July 1980 lunar eclipse

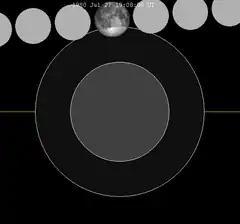
The Moon's hourly motion shown right to left

A penumbral lunar eclipse occurred at the Moon’s descending node of orbit on Sunday, July 27, 1980, with an umbral magnitude of −0.7263. A lunar eclipse occurs when the Moon moves into the Earth's shadow, causing the Moon to be darkened. A penumbral lunar eclipse occurs when part or all of the Moon's near side passes into the Earth's penumbra. Unlike a solar eclipse, which can only be viewed from a relatively small area of the world, a lunar eclipse may be viewed from anywhere on the night side of Earth. Occurring about 3.2 days before perigee (on July 30, 1980, at 23:40 UTC), the Moon's apparent diameter was larger.